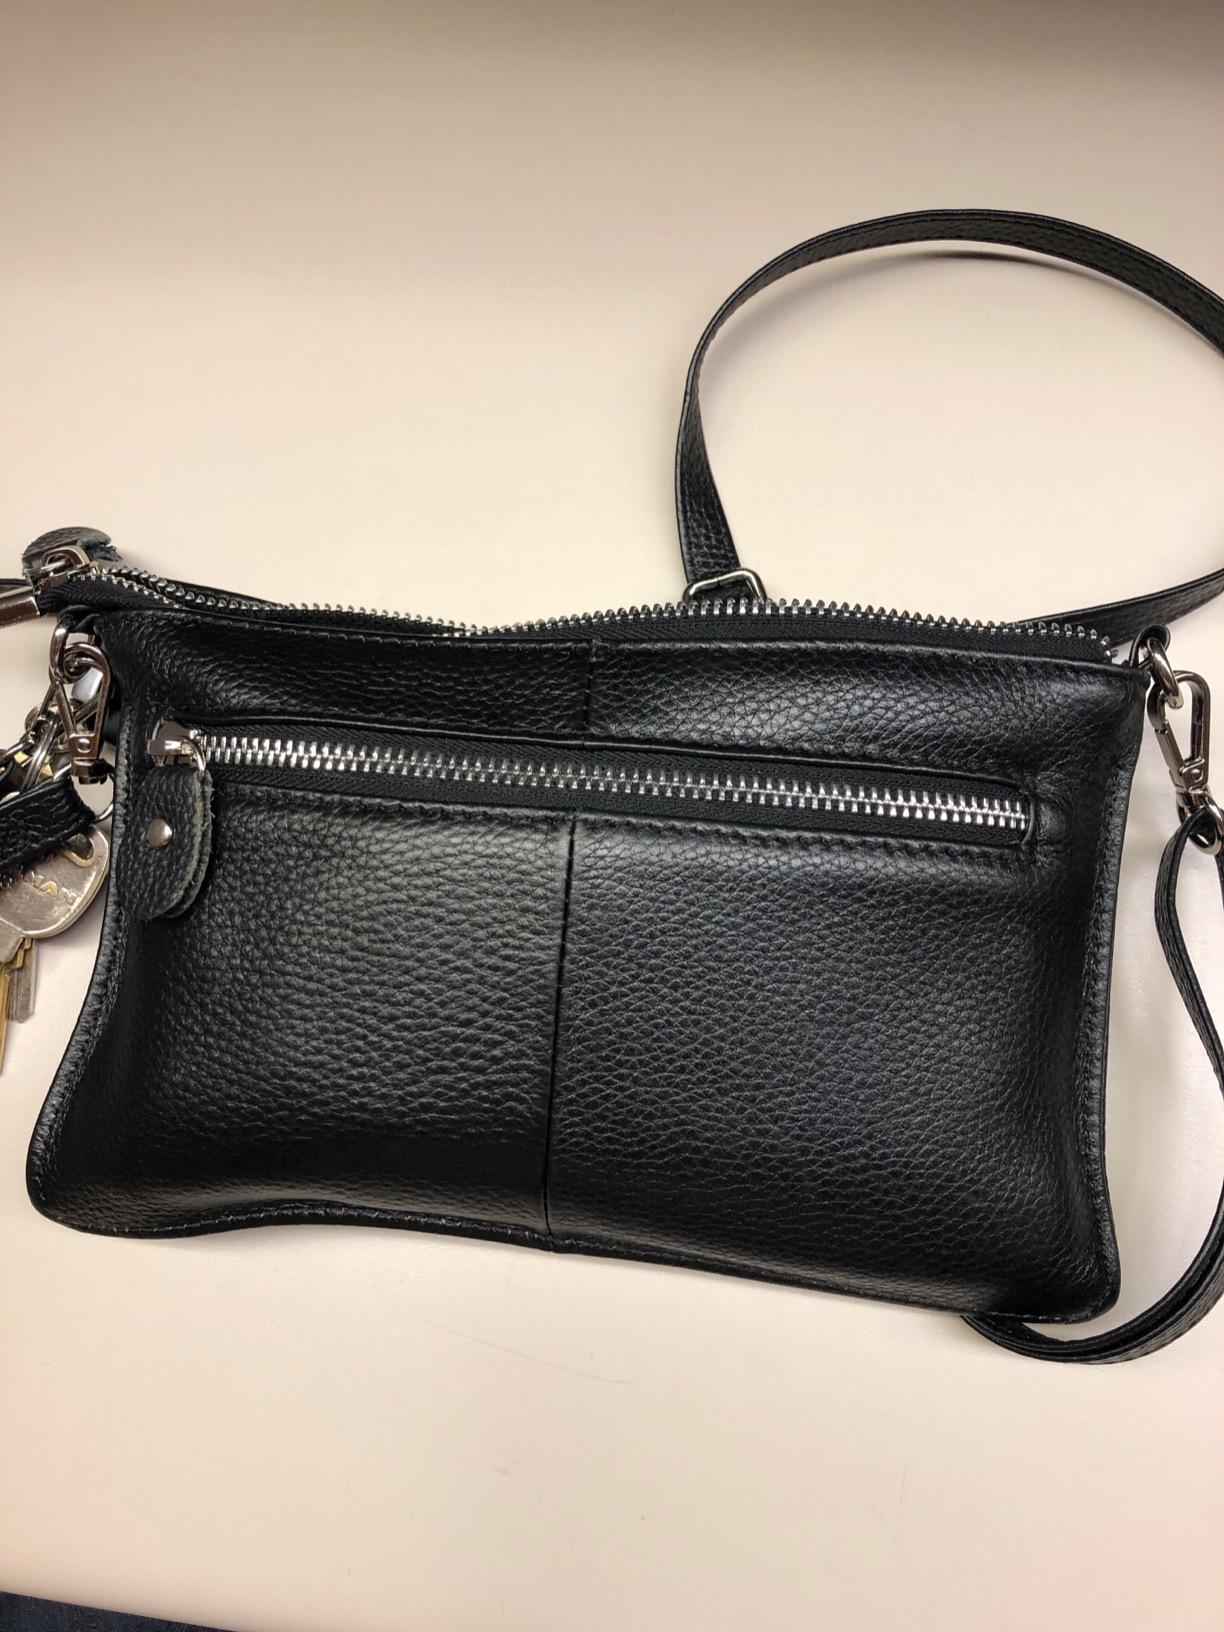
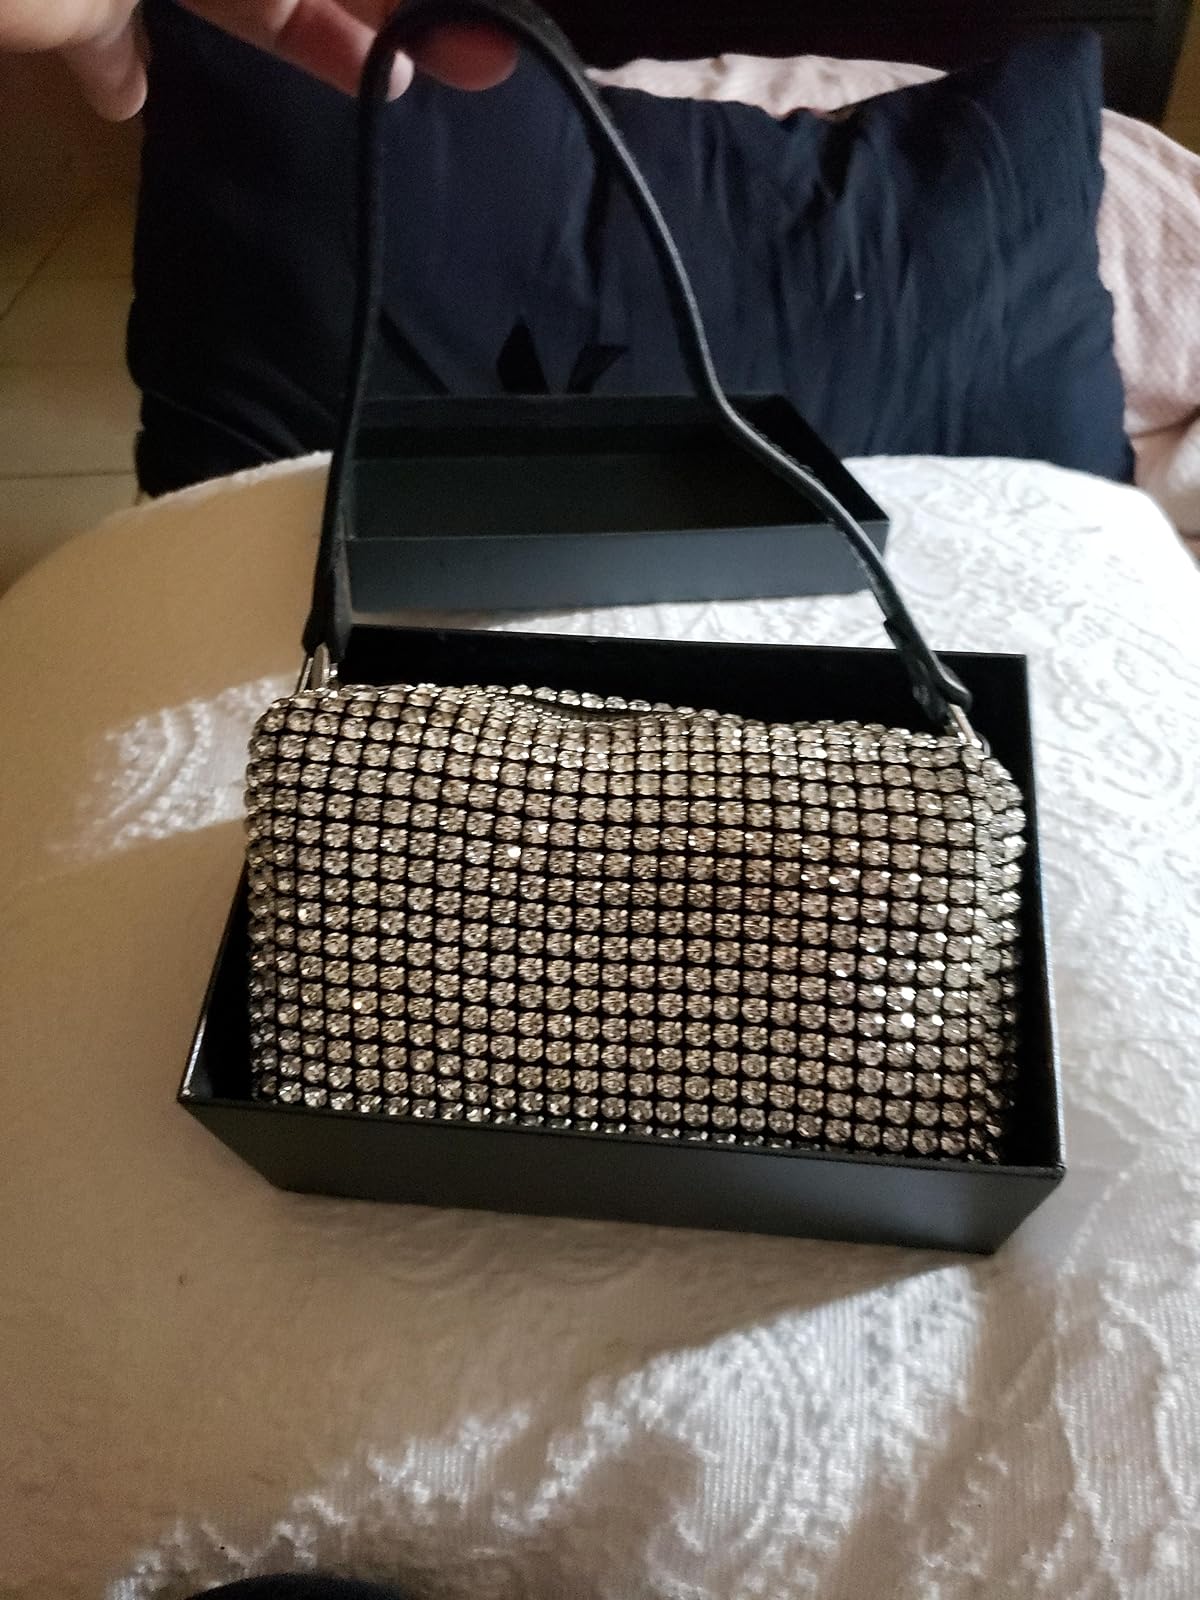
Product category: accessories_handbag
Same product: no